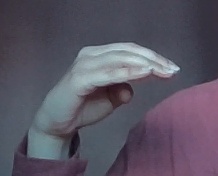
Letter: jeem